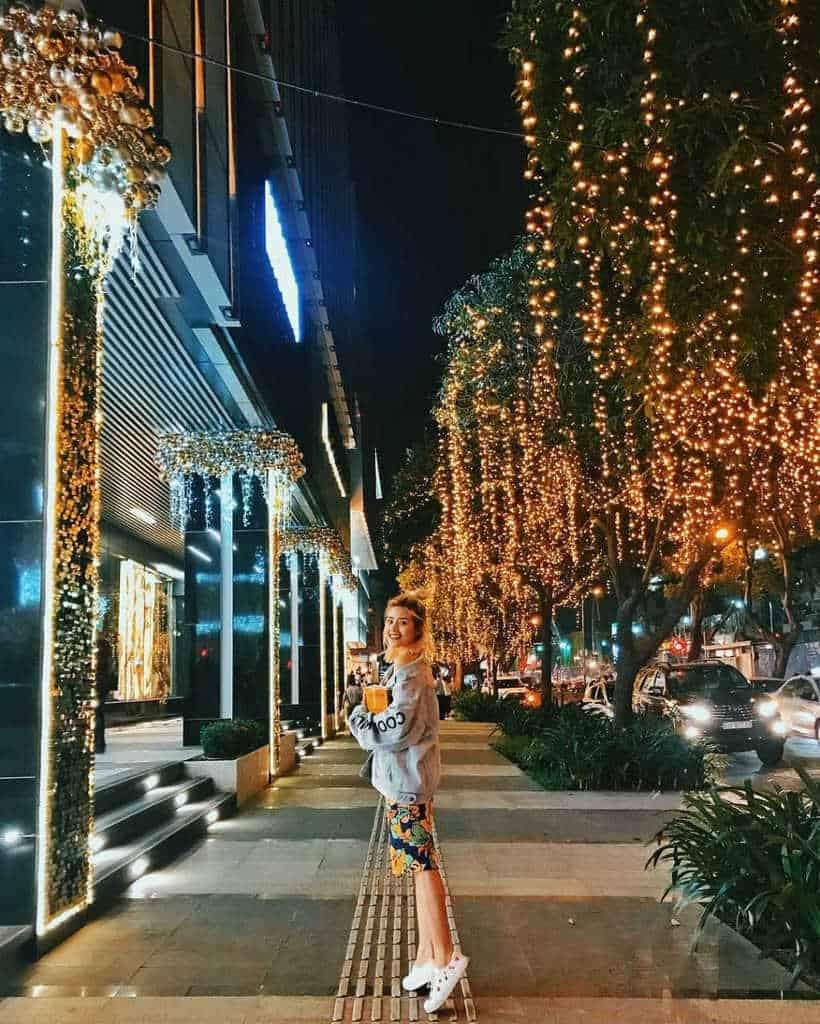
có một cô gái đang nhún chân ở trên đường